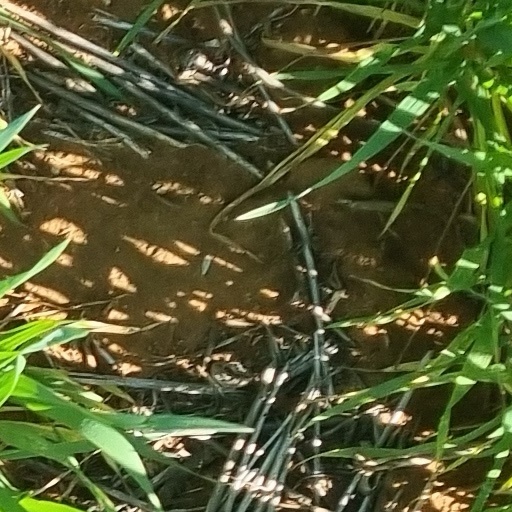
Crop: wheat